Letourneuxia nyctelia

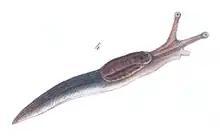
Hand-coloured print from Bourguignat (1862: Plate 2 Figure 4), showing the lectotype of "Letourneuxia nyctelia"; it is juvenile, and the pointed tail is not realistic for this species

Maximum length is 65 mm. As with other arionids, the pneumostome is in the front part of the mantle and the tail is rounded without a keel. The colour is tawny brown with darker longitudinal stripes along the back and side. The sole is divided into three parts, with the central part only a third the width of each side part. There is an internal shell plate. Unlike in the other arionid genera "Arion" and "Geomalacus", an epiphallus is lacking. Like with "Geomalacus", the chromosome number is n = 31.